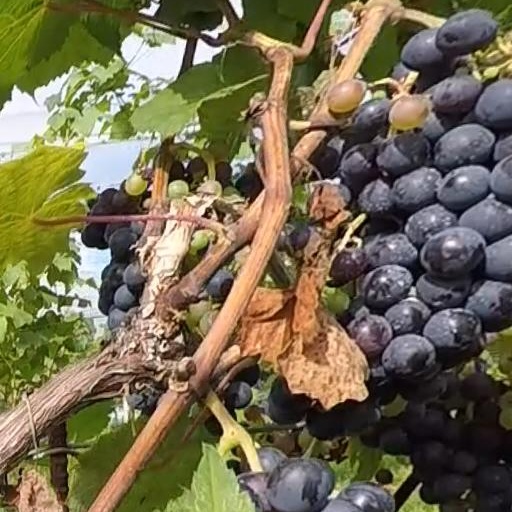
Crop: grape